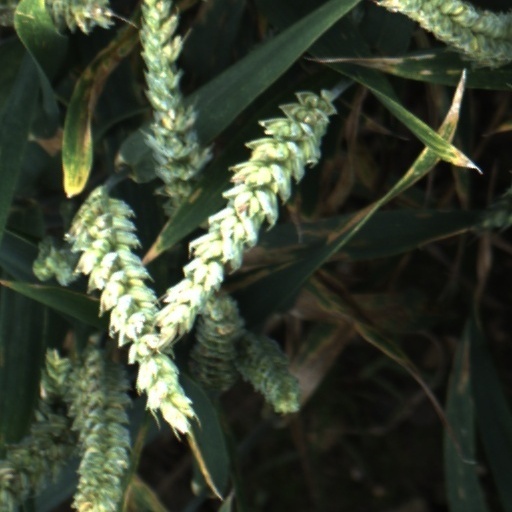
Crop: wheat